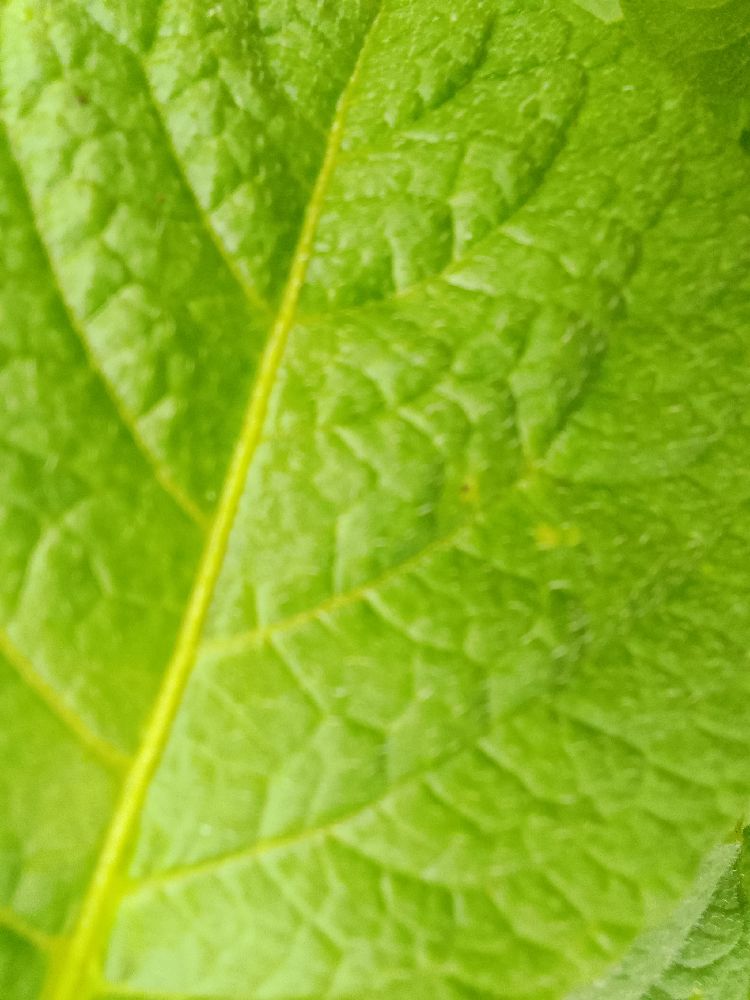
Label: Healthy